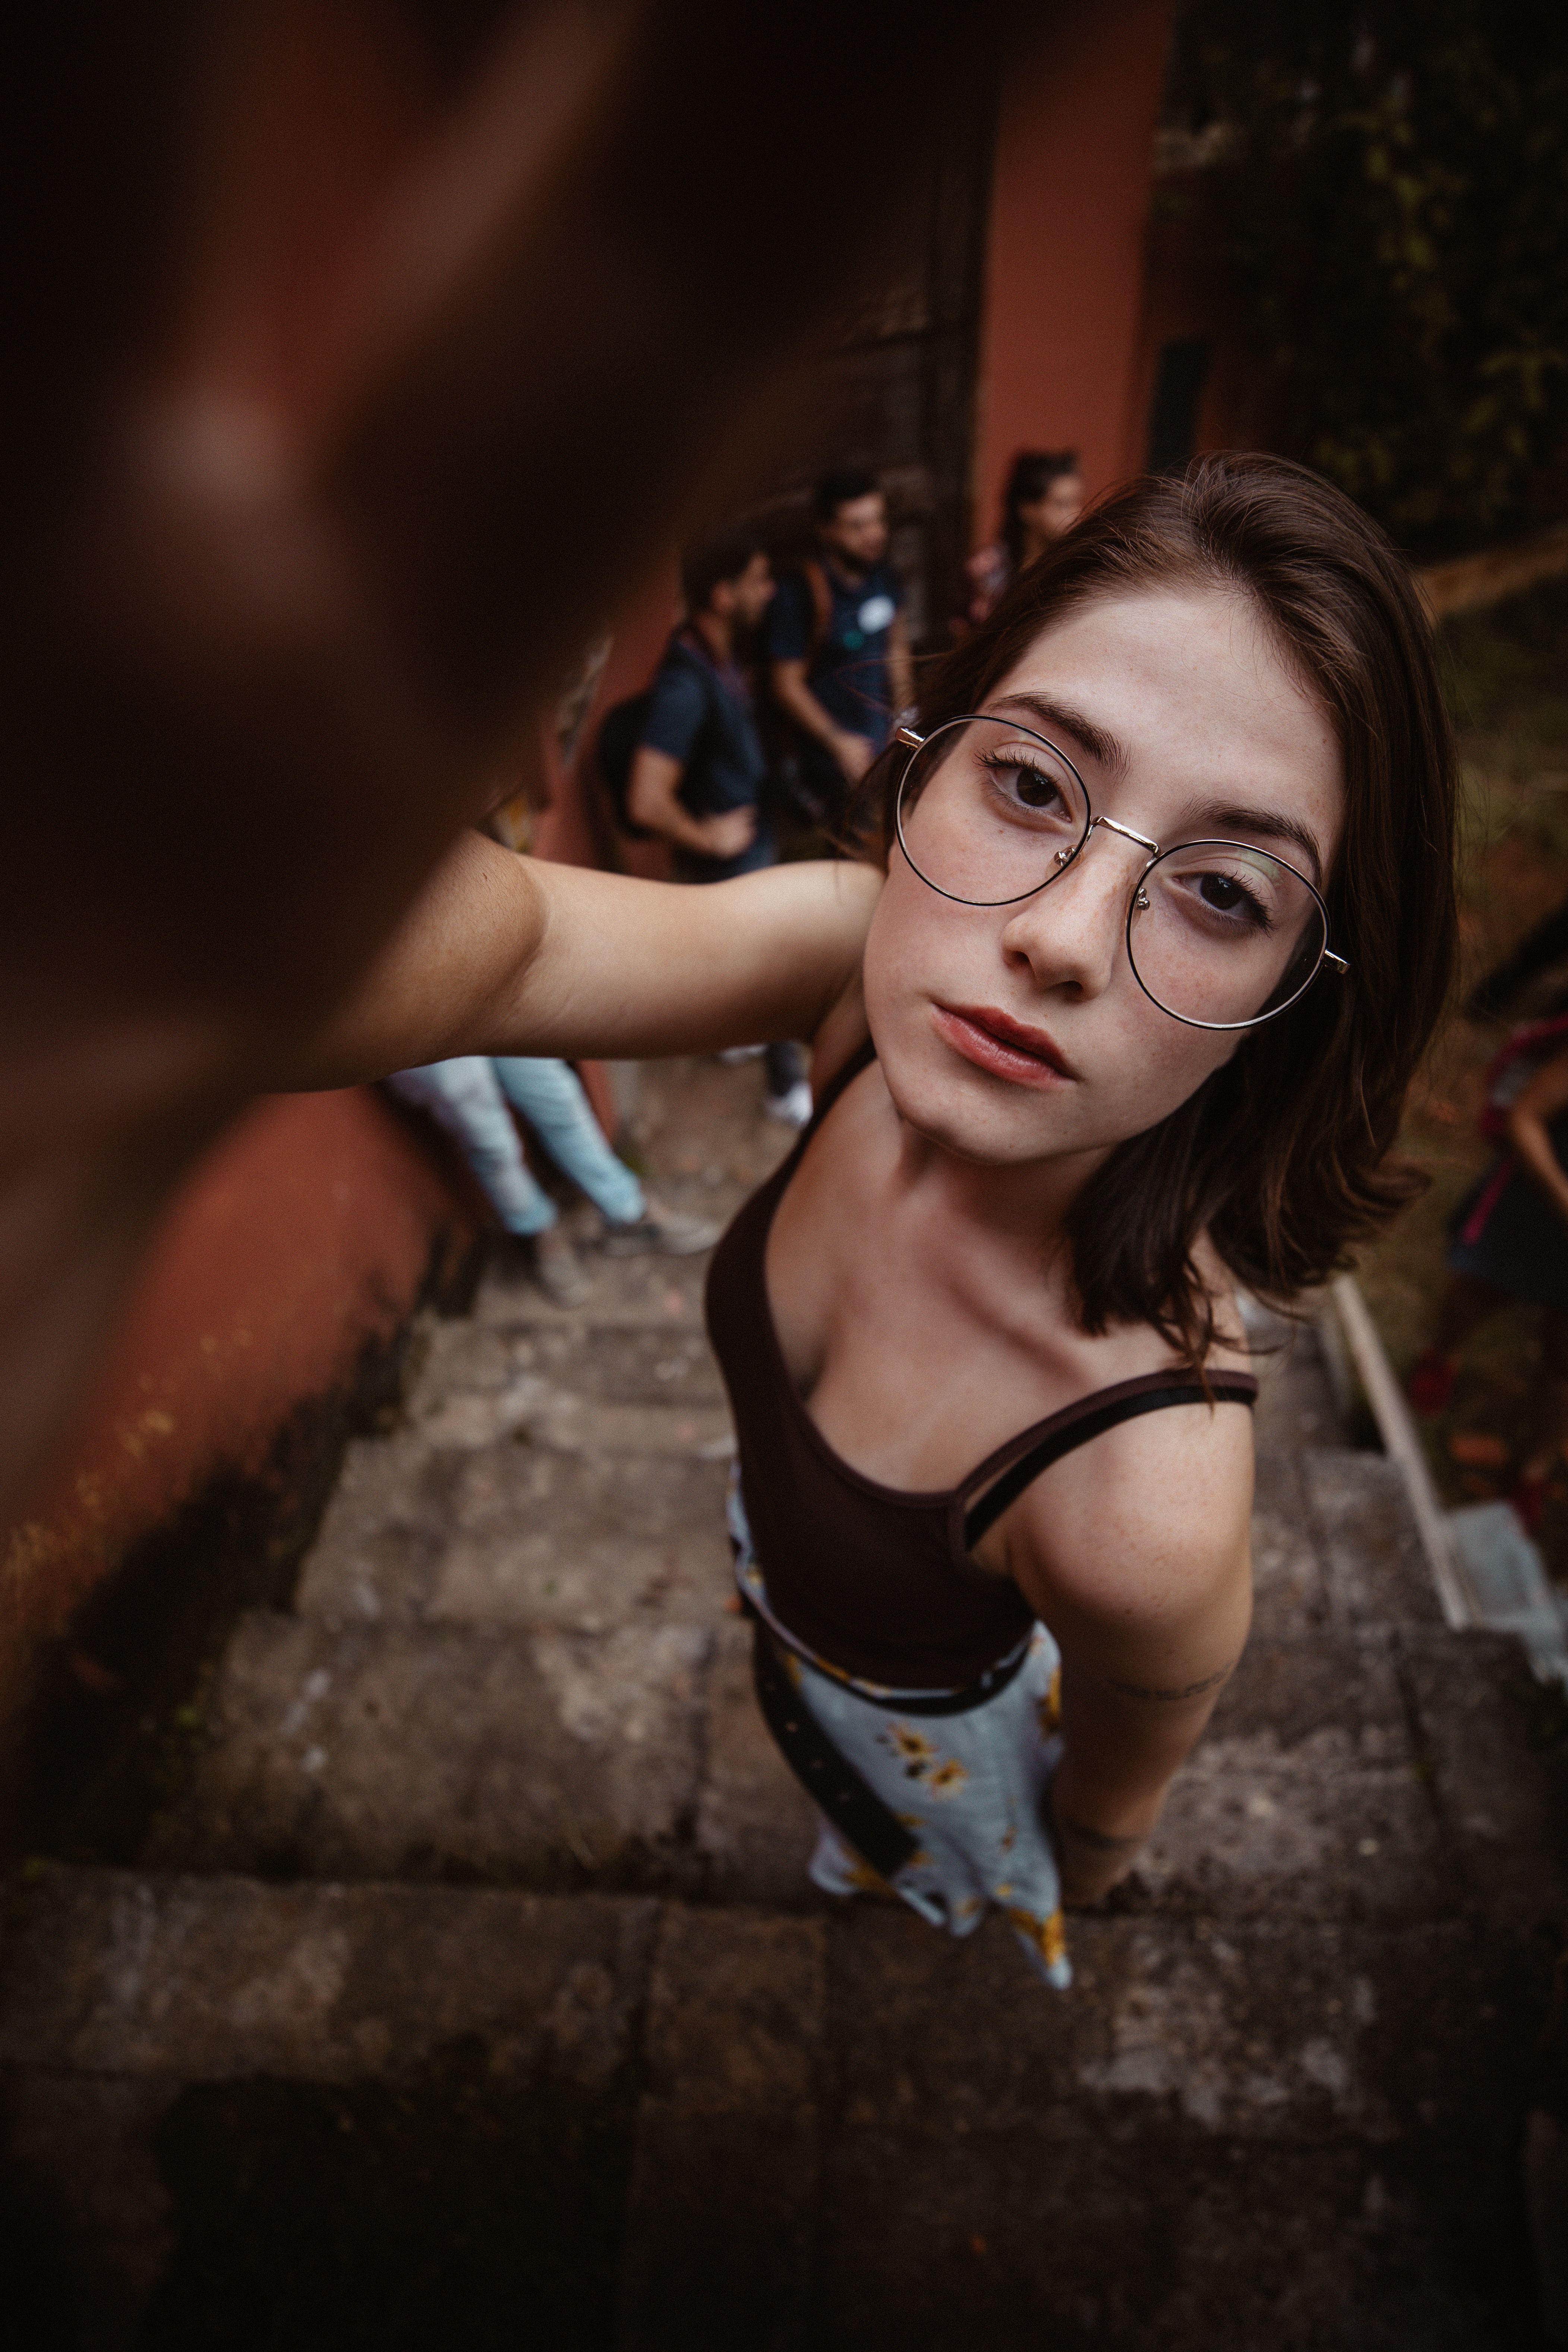
eyewear, lady, beauty, glasses, smile, eye, fun, flash photography, lip, photography, black hair, brown hair, mouth, long hair, hand, vision care, portrait, photo shoot, portrait photography